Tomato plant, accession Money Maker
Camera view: vertical (180 deg); turntable rotation: 270 degrees
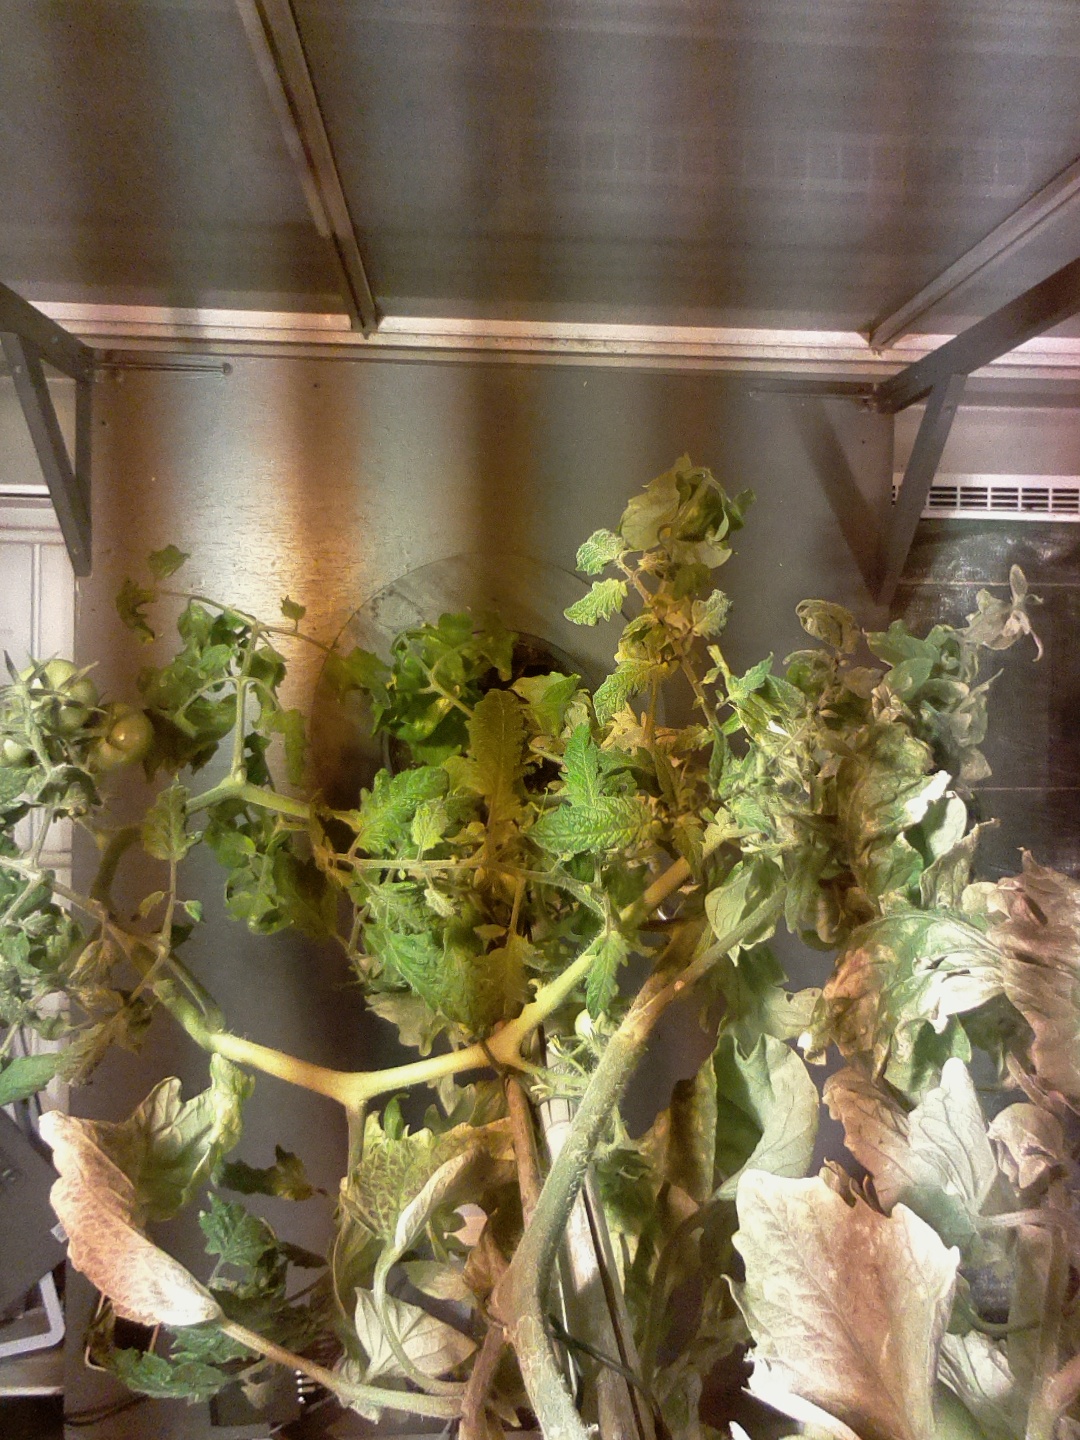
BBCH growth stage 79: 90% -100% of final fruit size